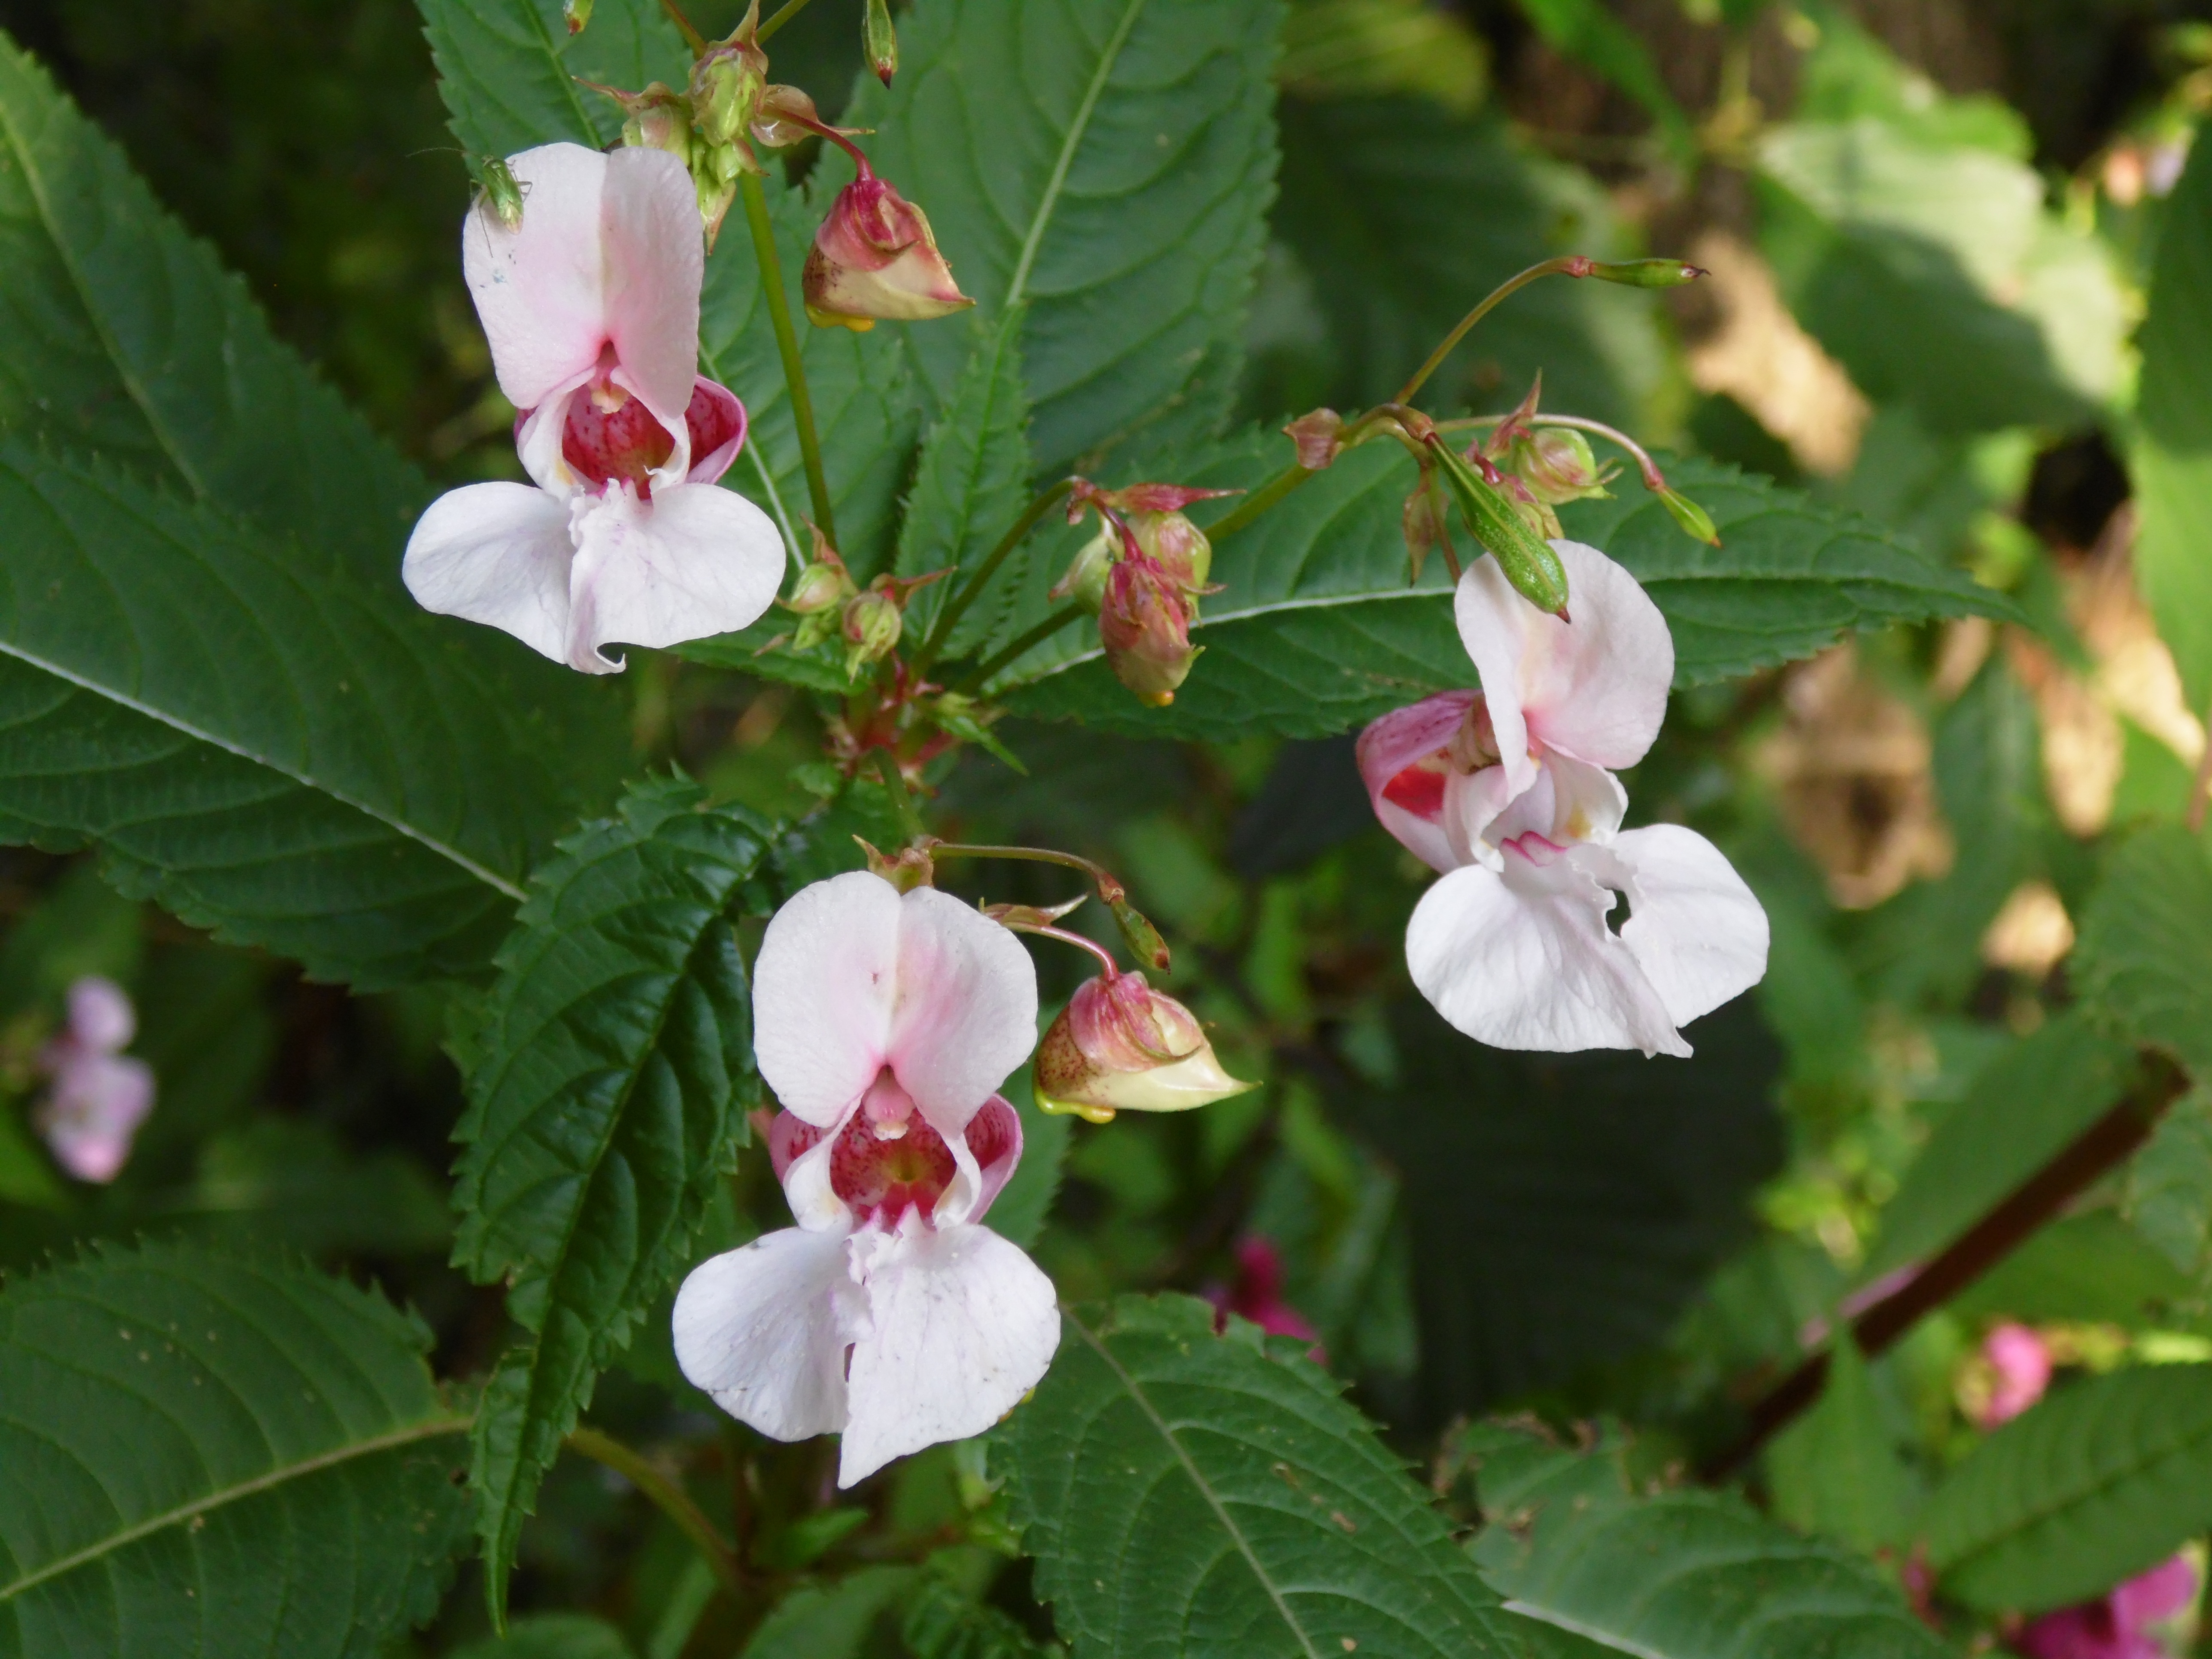
blossom, plant, flower, petal, produce, botany, pink, flora, wild flower, shrub, flowering plant, rose family, balsam, himalayan balsam, indian springkraut, land plant